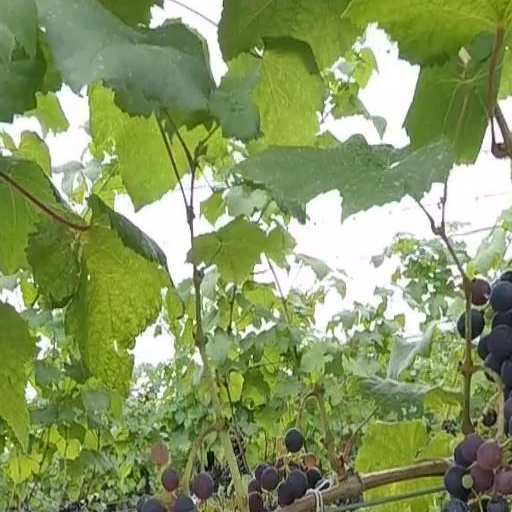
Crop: grape